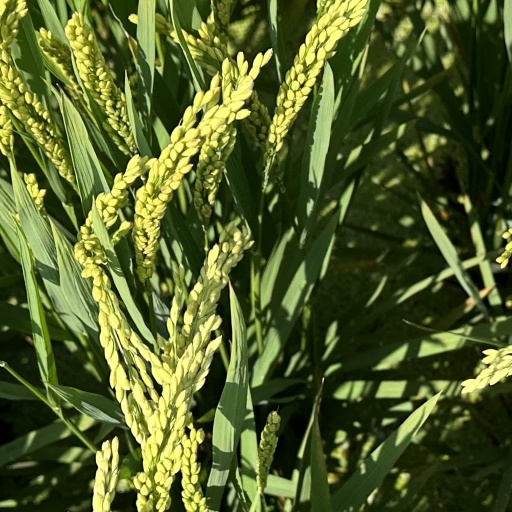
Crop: rice